European Roma Rights Centre

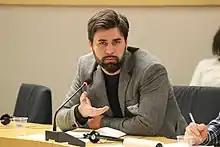
Marek Szilvási speaks on behalf of the ERRC at the European Commission in Brussels in 2015.

The ERRC is active in impact litigation (also called strategic litigation). Since its inception, the ERRC has taken over 1000 cases relating to Roma Rights, and usually has over 150 cases pending in national and international courts at any given time. The ERRC's legal work takes different forms including the provision of direct legal representation and support to Romani litigants. The ERRC also creates legal submissions for international tribunals, such as the European court of human rights and for UN treaty bodies. The organisation seeks to influence at both a national and European level, and litigates across a broad range of issues including education, environment, migration, enforcement, identity, health, and issues affecting children.